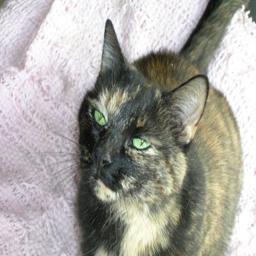
Animal: cats